Paris in the Belle Époque

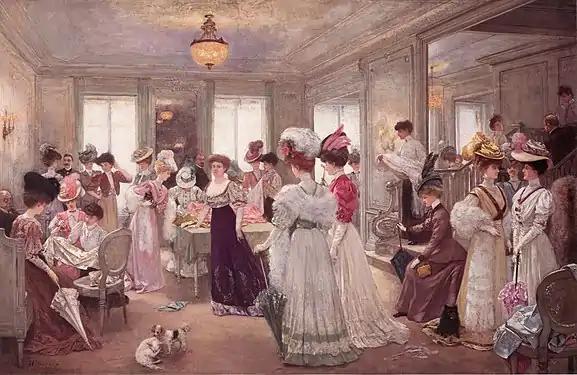
Jeanne Paquin's fashion house (1906)

The "Belle Époque" in Paris was the golden age of the "Grand magasin", or department store. The first modern department store in the city, Le Bon Marché, was originally a small variety store with a staff of twelve when it was taken over by Aristide Boucicaut in 1852. Boucicaut expanded it, and by deft discount pricing, advertising, and innovative marketing (a mail order catalog, seasonal sales, fashion shows, gifts to customers, entertainment for children) turned it into a hugely successful enterprise with a staff of eleven hundred employees and income that increased from 5 million francs in 1860 to 20 million in 1870, then reached 72 million at the time of his death in 1877. He built an enormous new building near the site of the original shop on the Left Bank, with an iron structure designed with the help of the engineering firm of Gustave Eiffel.